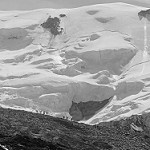
Label: B & W